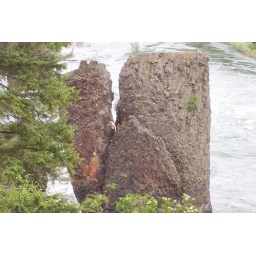
rock climber in the river